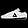
Label: Sneaker